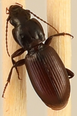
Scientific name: Pterostichus restrictus
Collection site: Niwot Ridge NEON (NIWO), plot NIWO_001